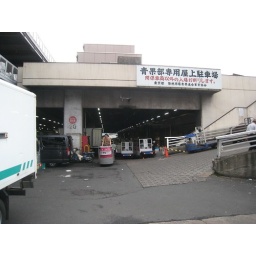
Tsukiji Fish Market. Busiest fish market in the world.